The Collected Ghost Stories of M. R. James

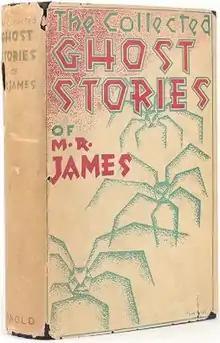
First edition

The Collected Ghost Stories of M. R. James is an omnibus collection of ghost stories by English author M. R. James, published in 1931, bringing together all but four of his ghost stories (which had yet to be published).